Serbian Orthodox Church

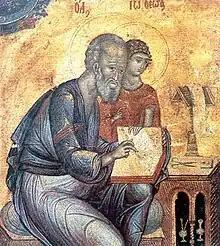
"A Portrait of the Evangelist", a miniature from the Radoslav Gospel (1429)

After the war, the church was suppressed by the communist government of Josip Broz Tito, which viewed it with suspicion due to the church's links with the leadership from the period of Kingdom of Yugoslavia and the nationalist Chetnik movement. According to Denis Bećirović, aside from the League of Communists of Yugoslavia's ideological differences with the Church, this negative attitude was also influenced by the fact that some priests during the war supported the Chetnik movement which are mentioned in Documents of the Commission for Religious Affairs where is stated that among other things, that the majority of priests during the war supported and cooperated with the movement of Draža Mihailović, and that the church spread "hostile propaganda" against the Yugoslav Partisans and appointed persons in the administration of church institutions who were convicted of collaborating with the occupier. Along with other ecclesiastical institutions of all denominations, the church was subject to strict controls by the Yugoslav state, which prohibited the teaching of religion in schools, confiscated church property and discouraged religious activity among the population.